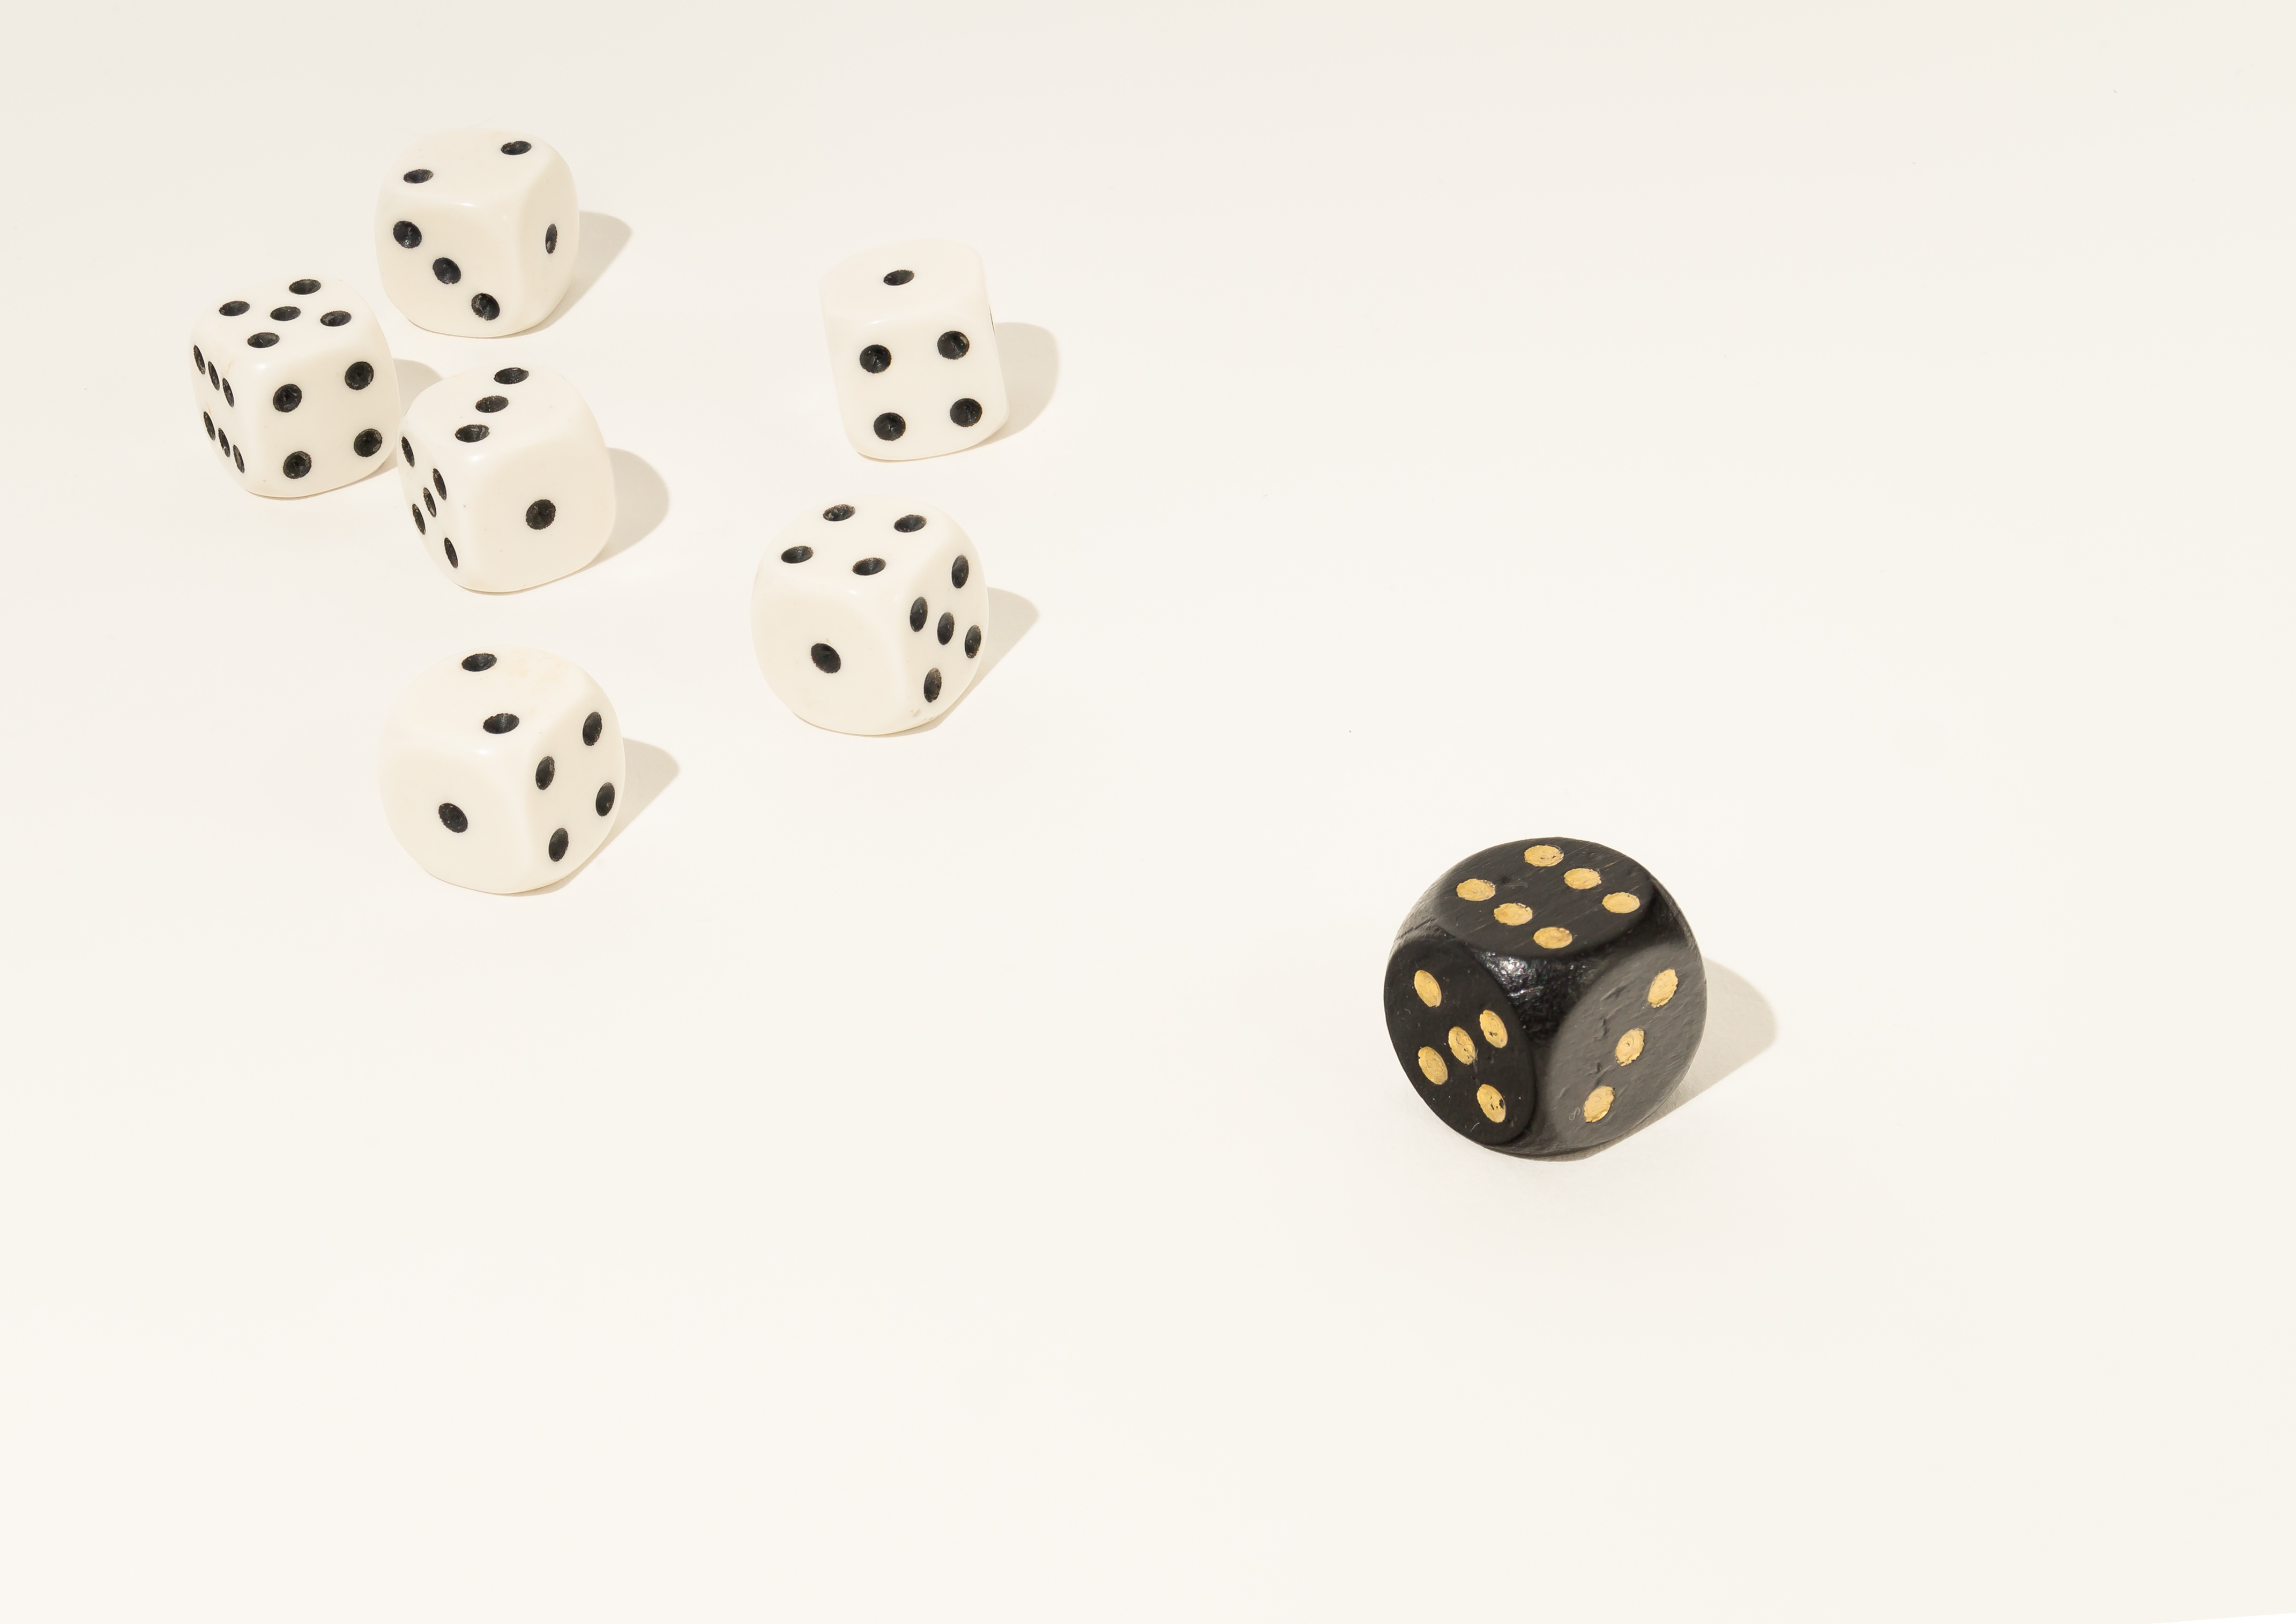
recreation, board game, gamble, tour, sports, cube, games, gaming, dice, dice game, indoor games and sports, tabletop game